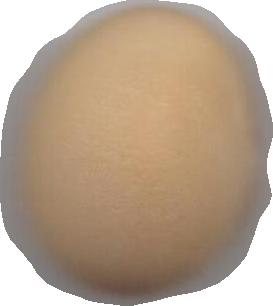
Variety: Grobogan